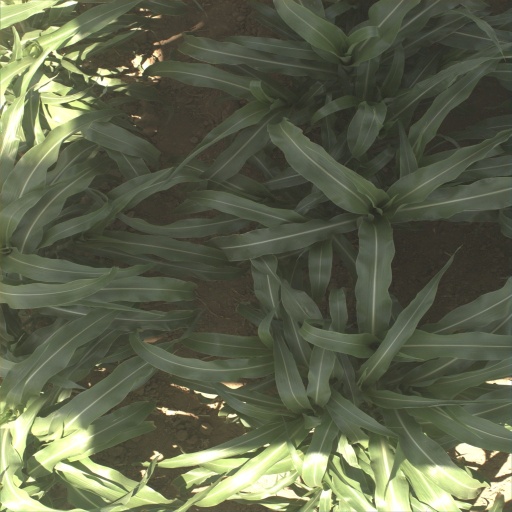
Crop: sorghum